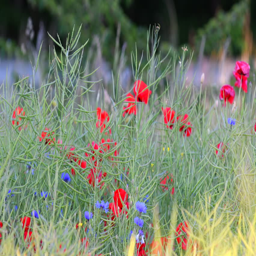
field with wild flowers during sunset on the island